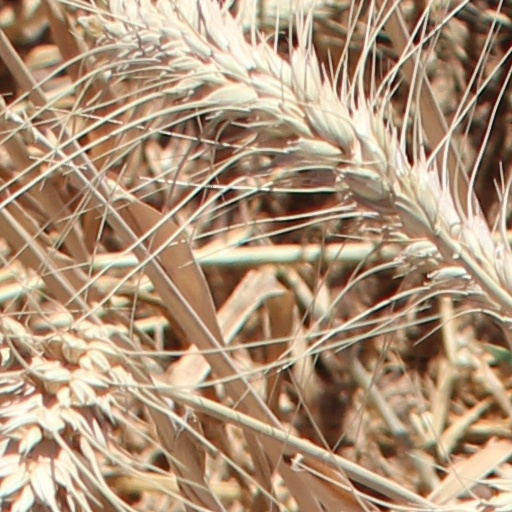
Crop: wheat